Isle of Anglesey County Council

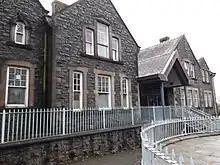
Shire Hall, Glanhwfa Road, Llangefni

From 1889, meetings of the county council were initially held in the county courthouse on the west side of Glanhwfa Road in Llangefni. A new Shire Hall was built in 1899 directly opposite the courthouse, and served as the council's headquarters until the first county council was abolished in 1974. Shire Hall was renamed the "Borough Council Offices" in 1974 when it became the headquarters of Ynys Môn-Isle of Anglesey Borough Council. Following the local government reforms in 1996, new council offices were built at Mill Street in Llangefni in the late 1990s for the new Isle of Anglesey County Council.